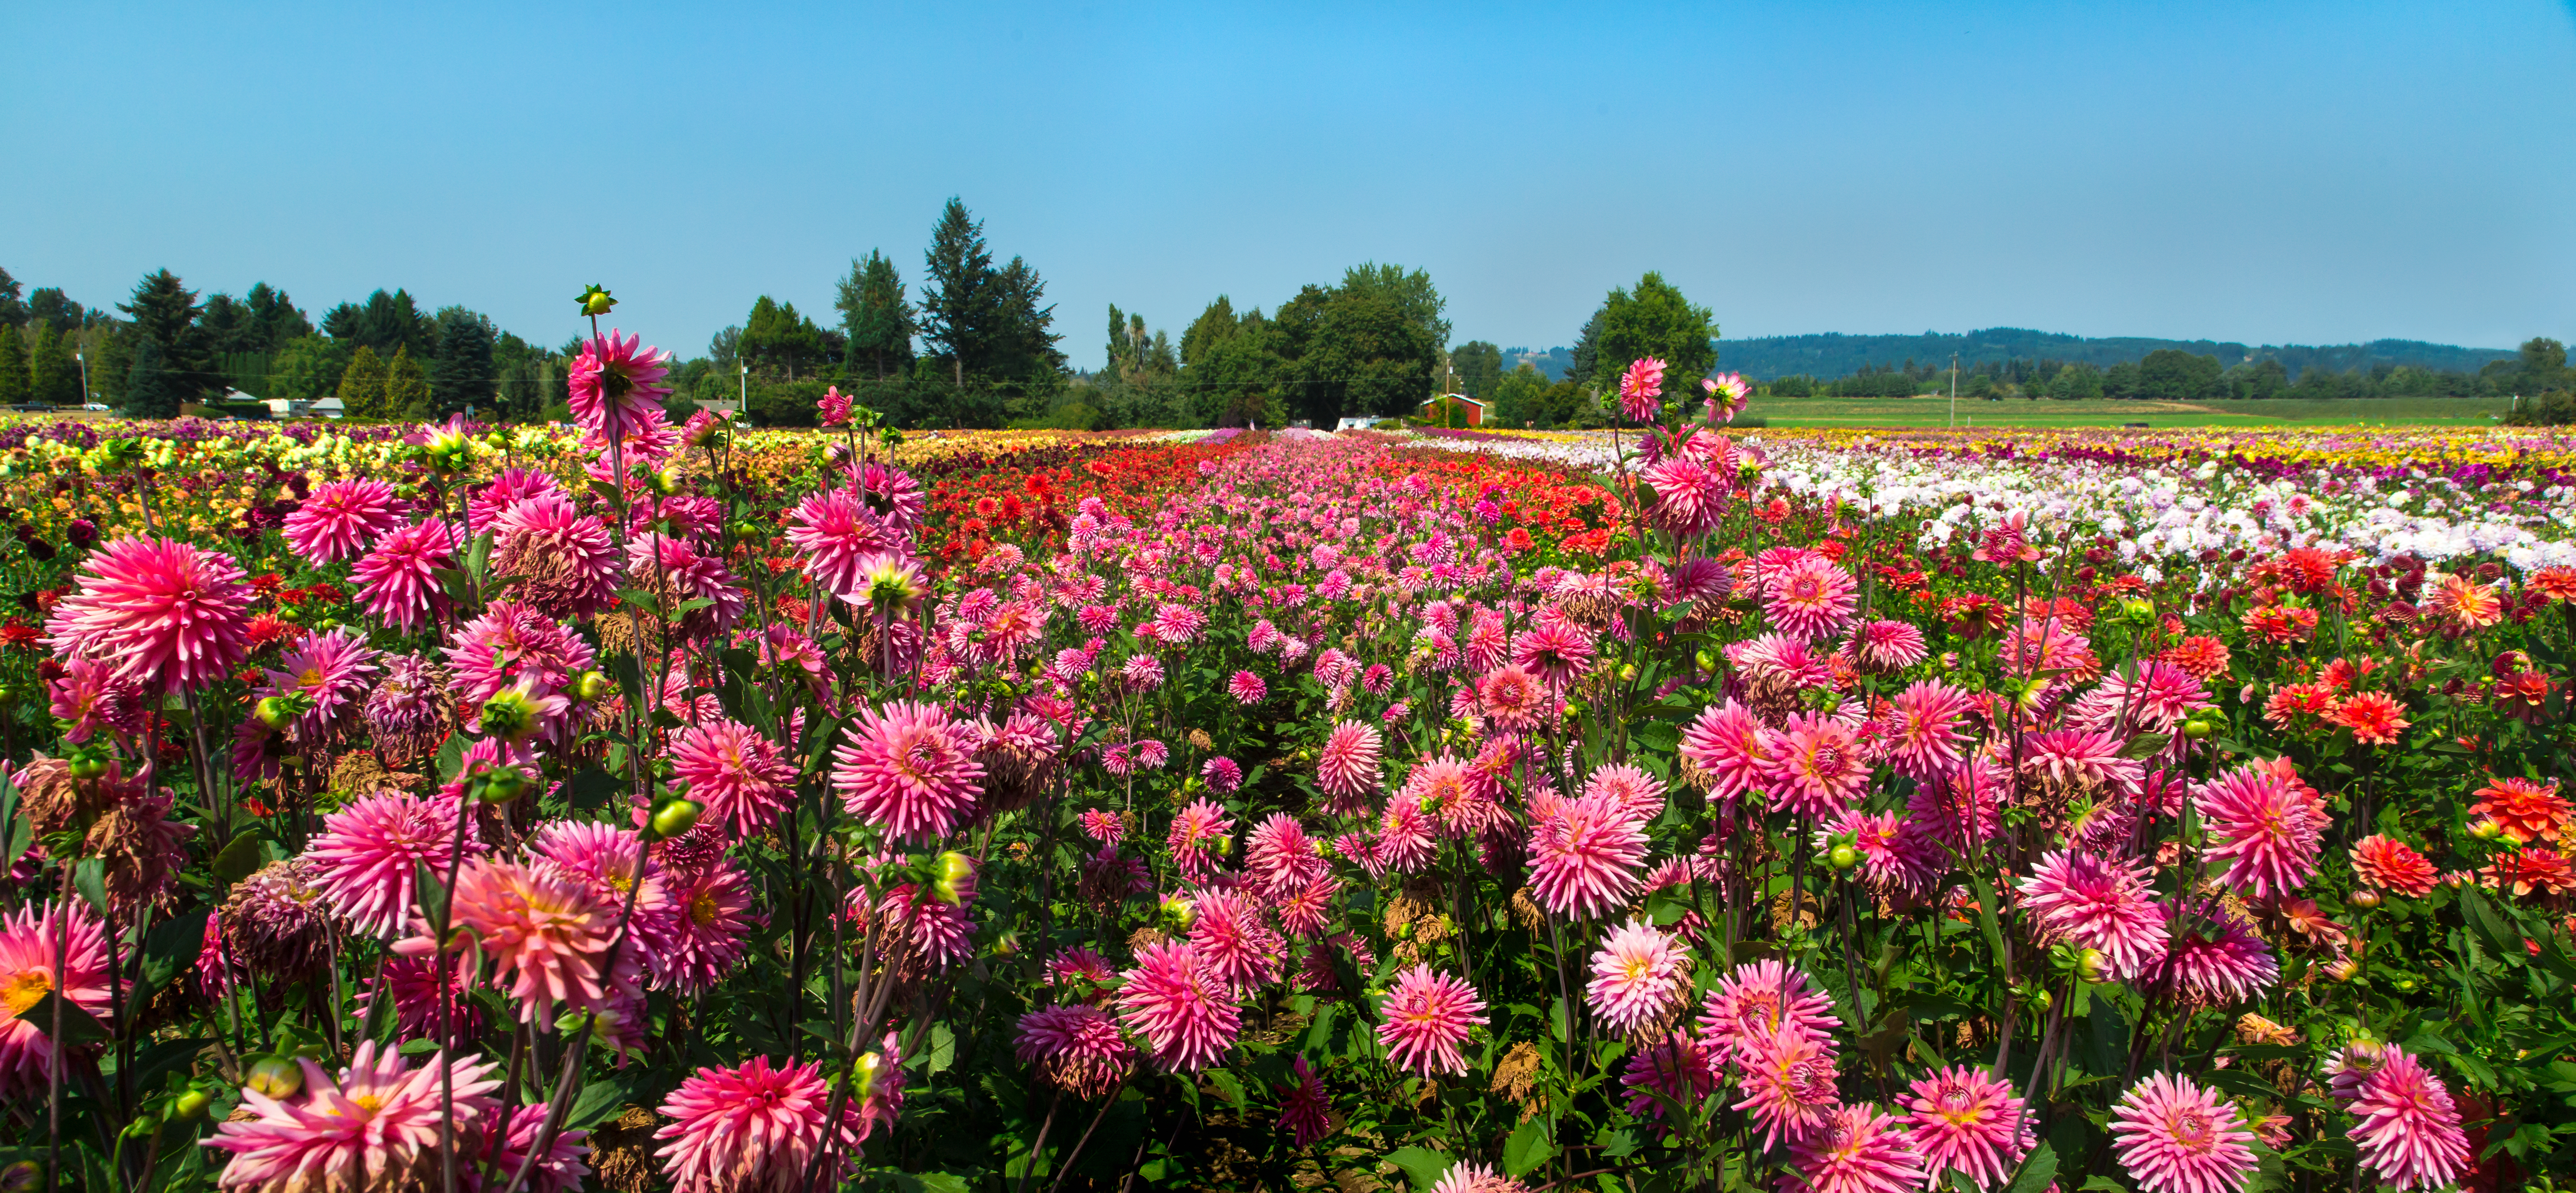
landscape, plant, field, farm, meadow, flower, panorama, tulip, scenery, botany, garden, flora, wildflower, flowers, shrub, vanishingpoint, dahlias, multicolor, oregon, swanislanddahlias, flowering plant, daisy family, annual plant, land plant